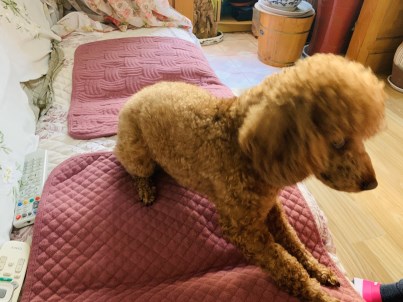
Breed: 7449-n000128-teddy